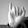
ASL letter: I